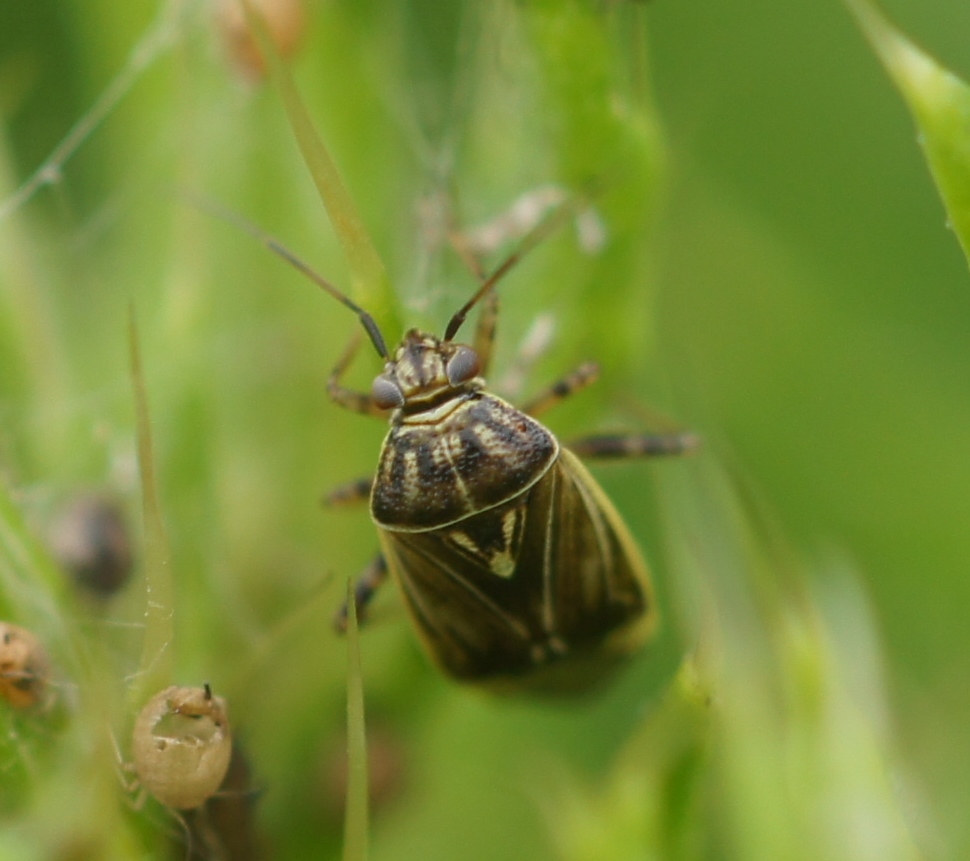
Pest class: lygus_bug